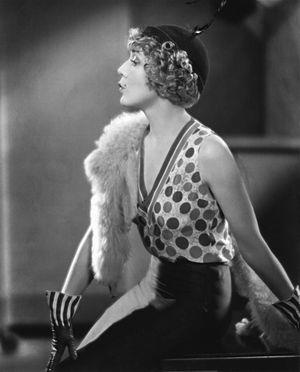
Kiki est un film américain réalisé par Sam Taylor, sorti en 1931.